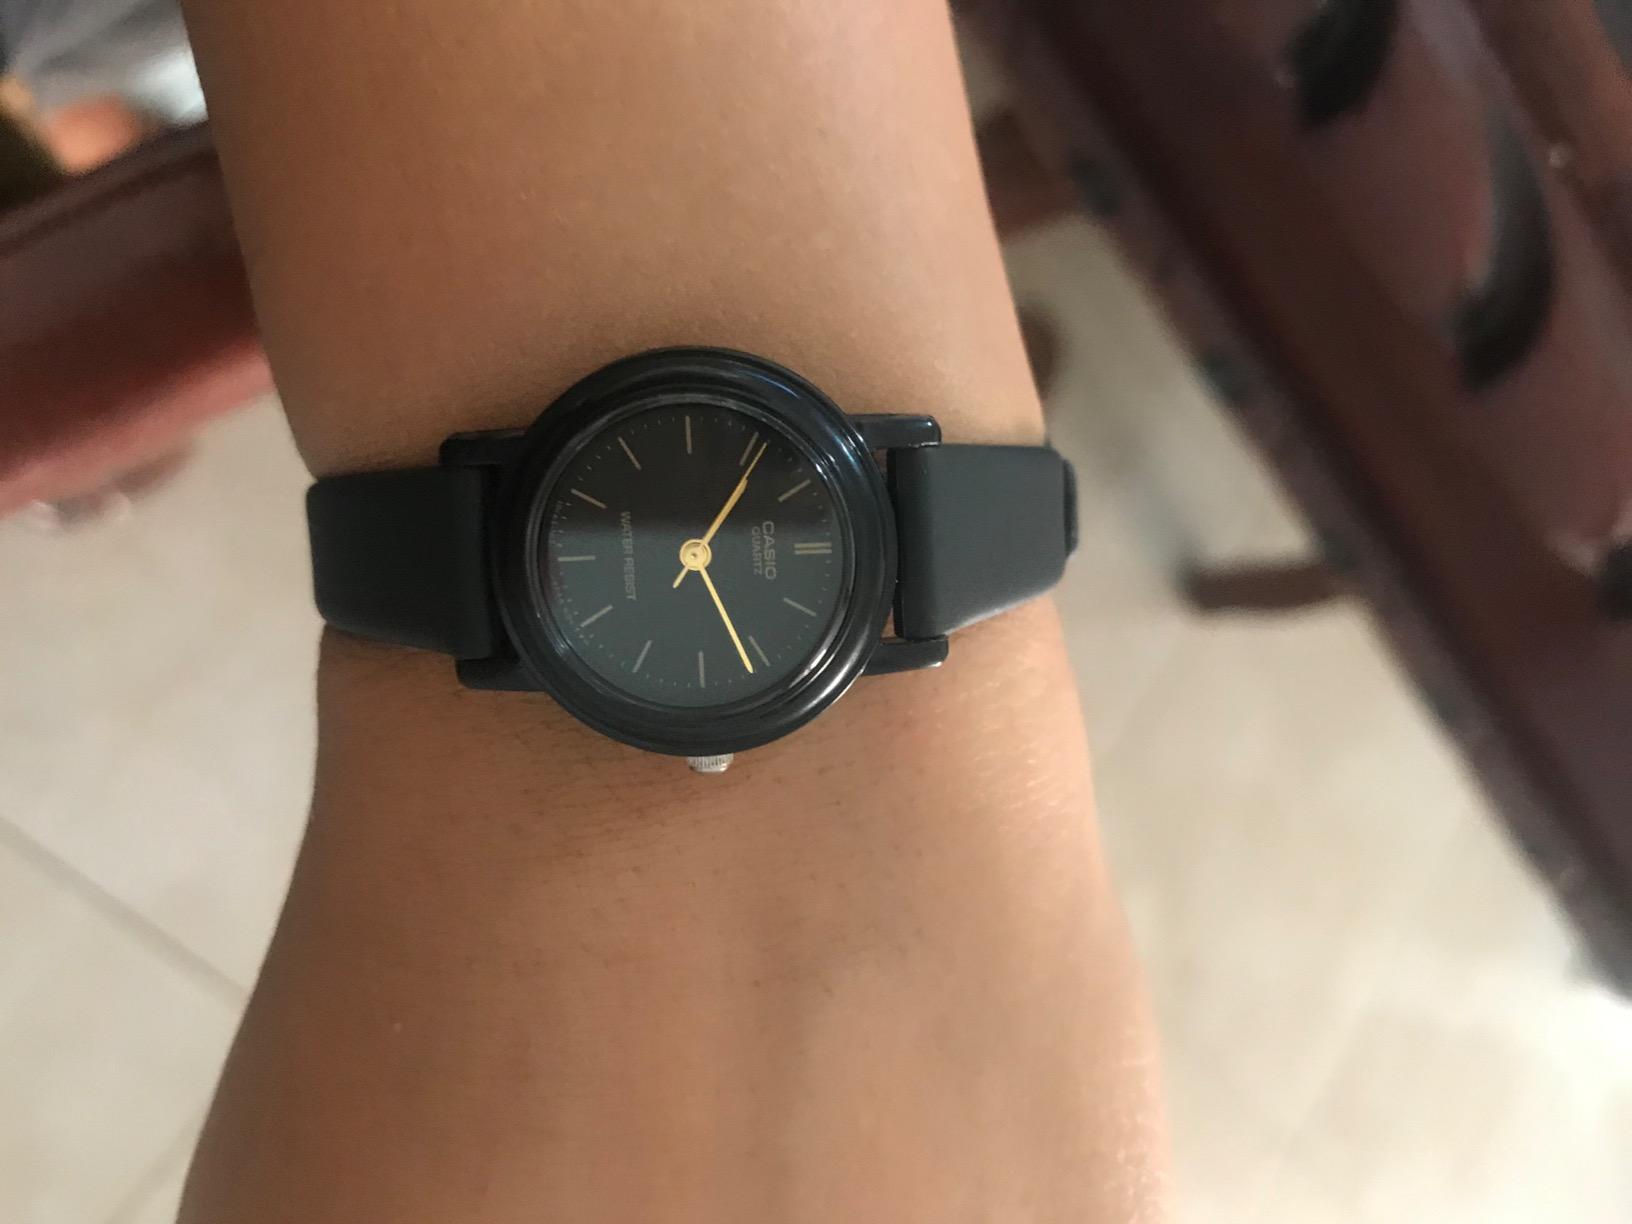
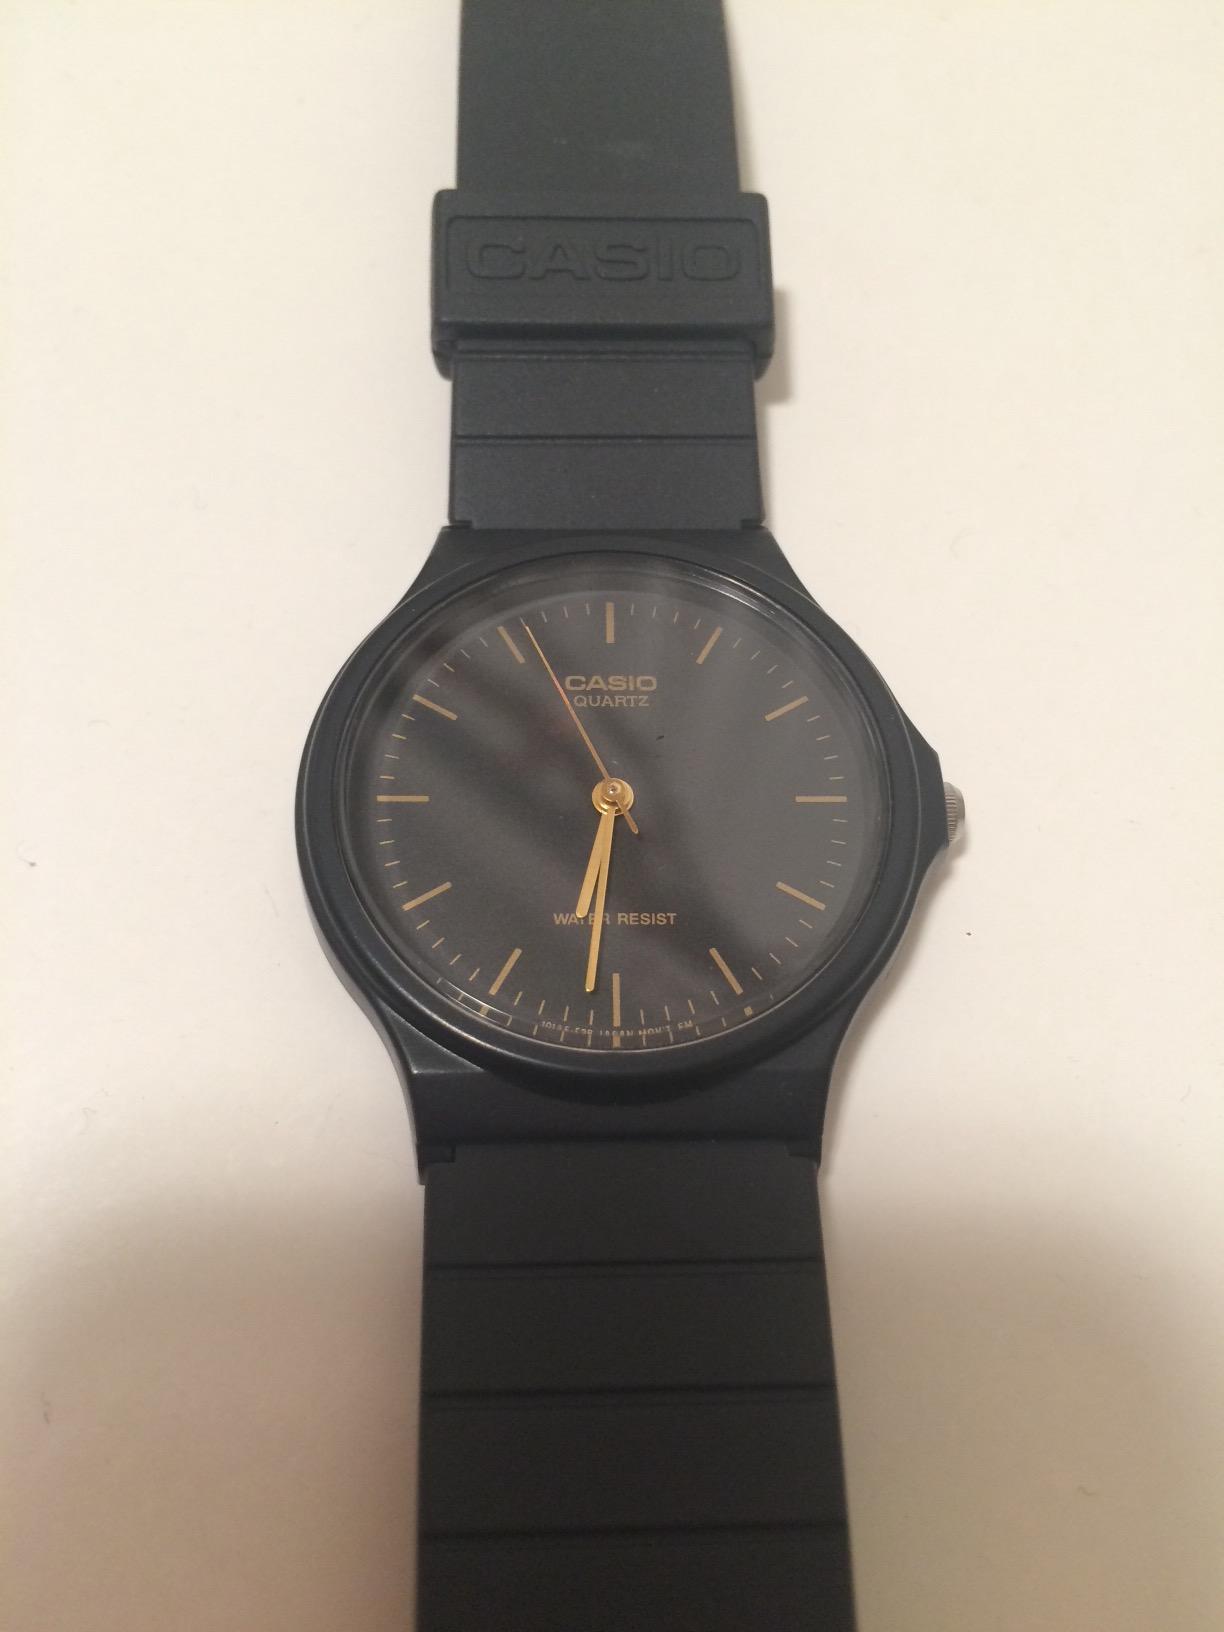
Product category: accessories_watch
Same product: no